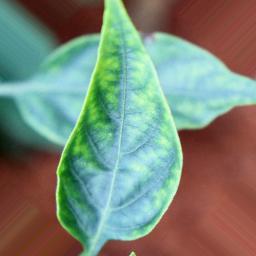
Label: nutritional